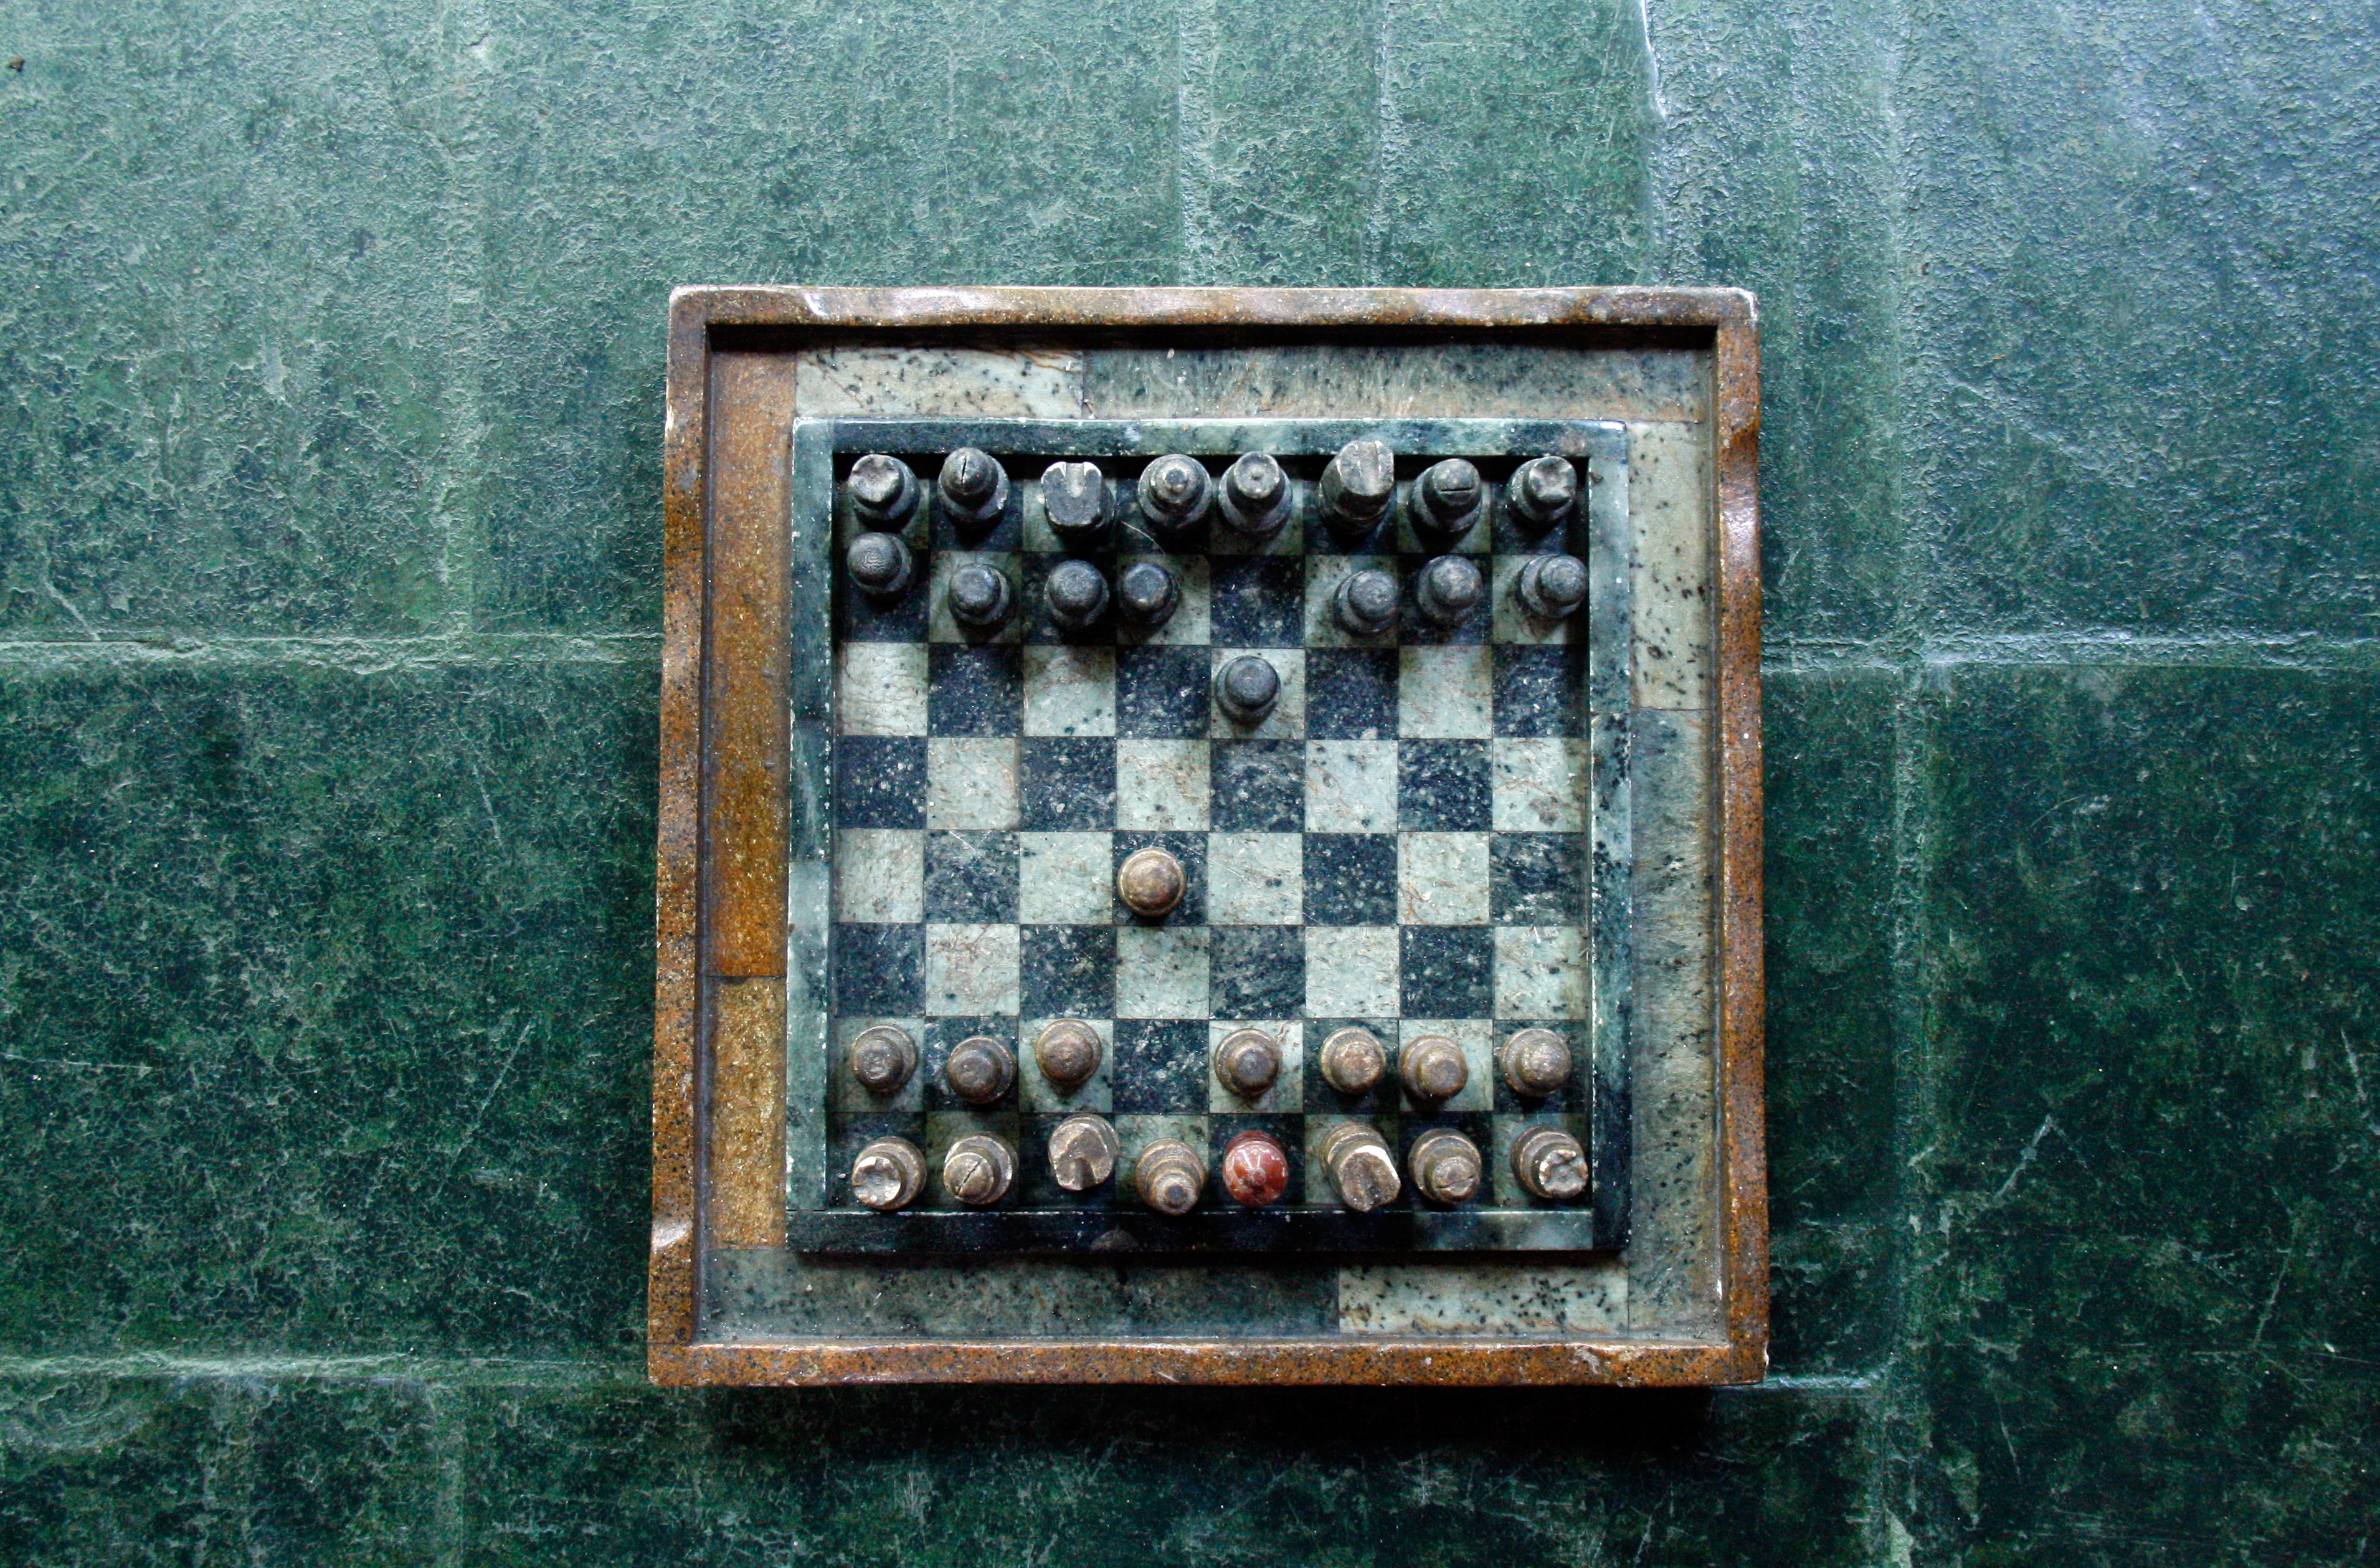
recreation, board game, art, sports, games, shape, indoor games and sports, tabletop game